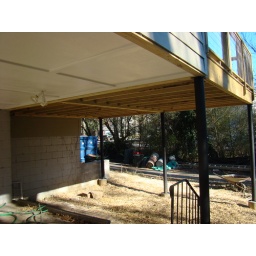
As a bonus, will light carport when a car drives in so the path to the door is well lit